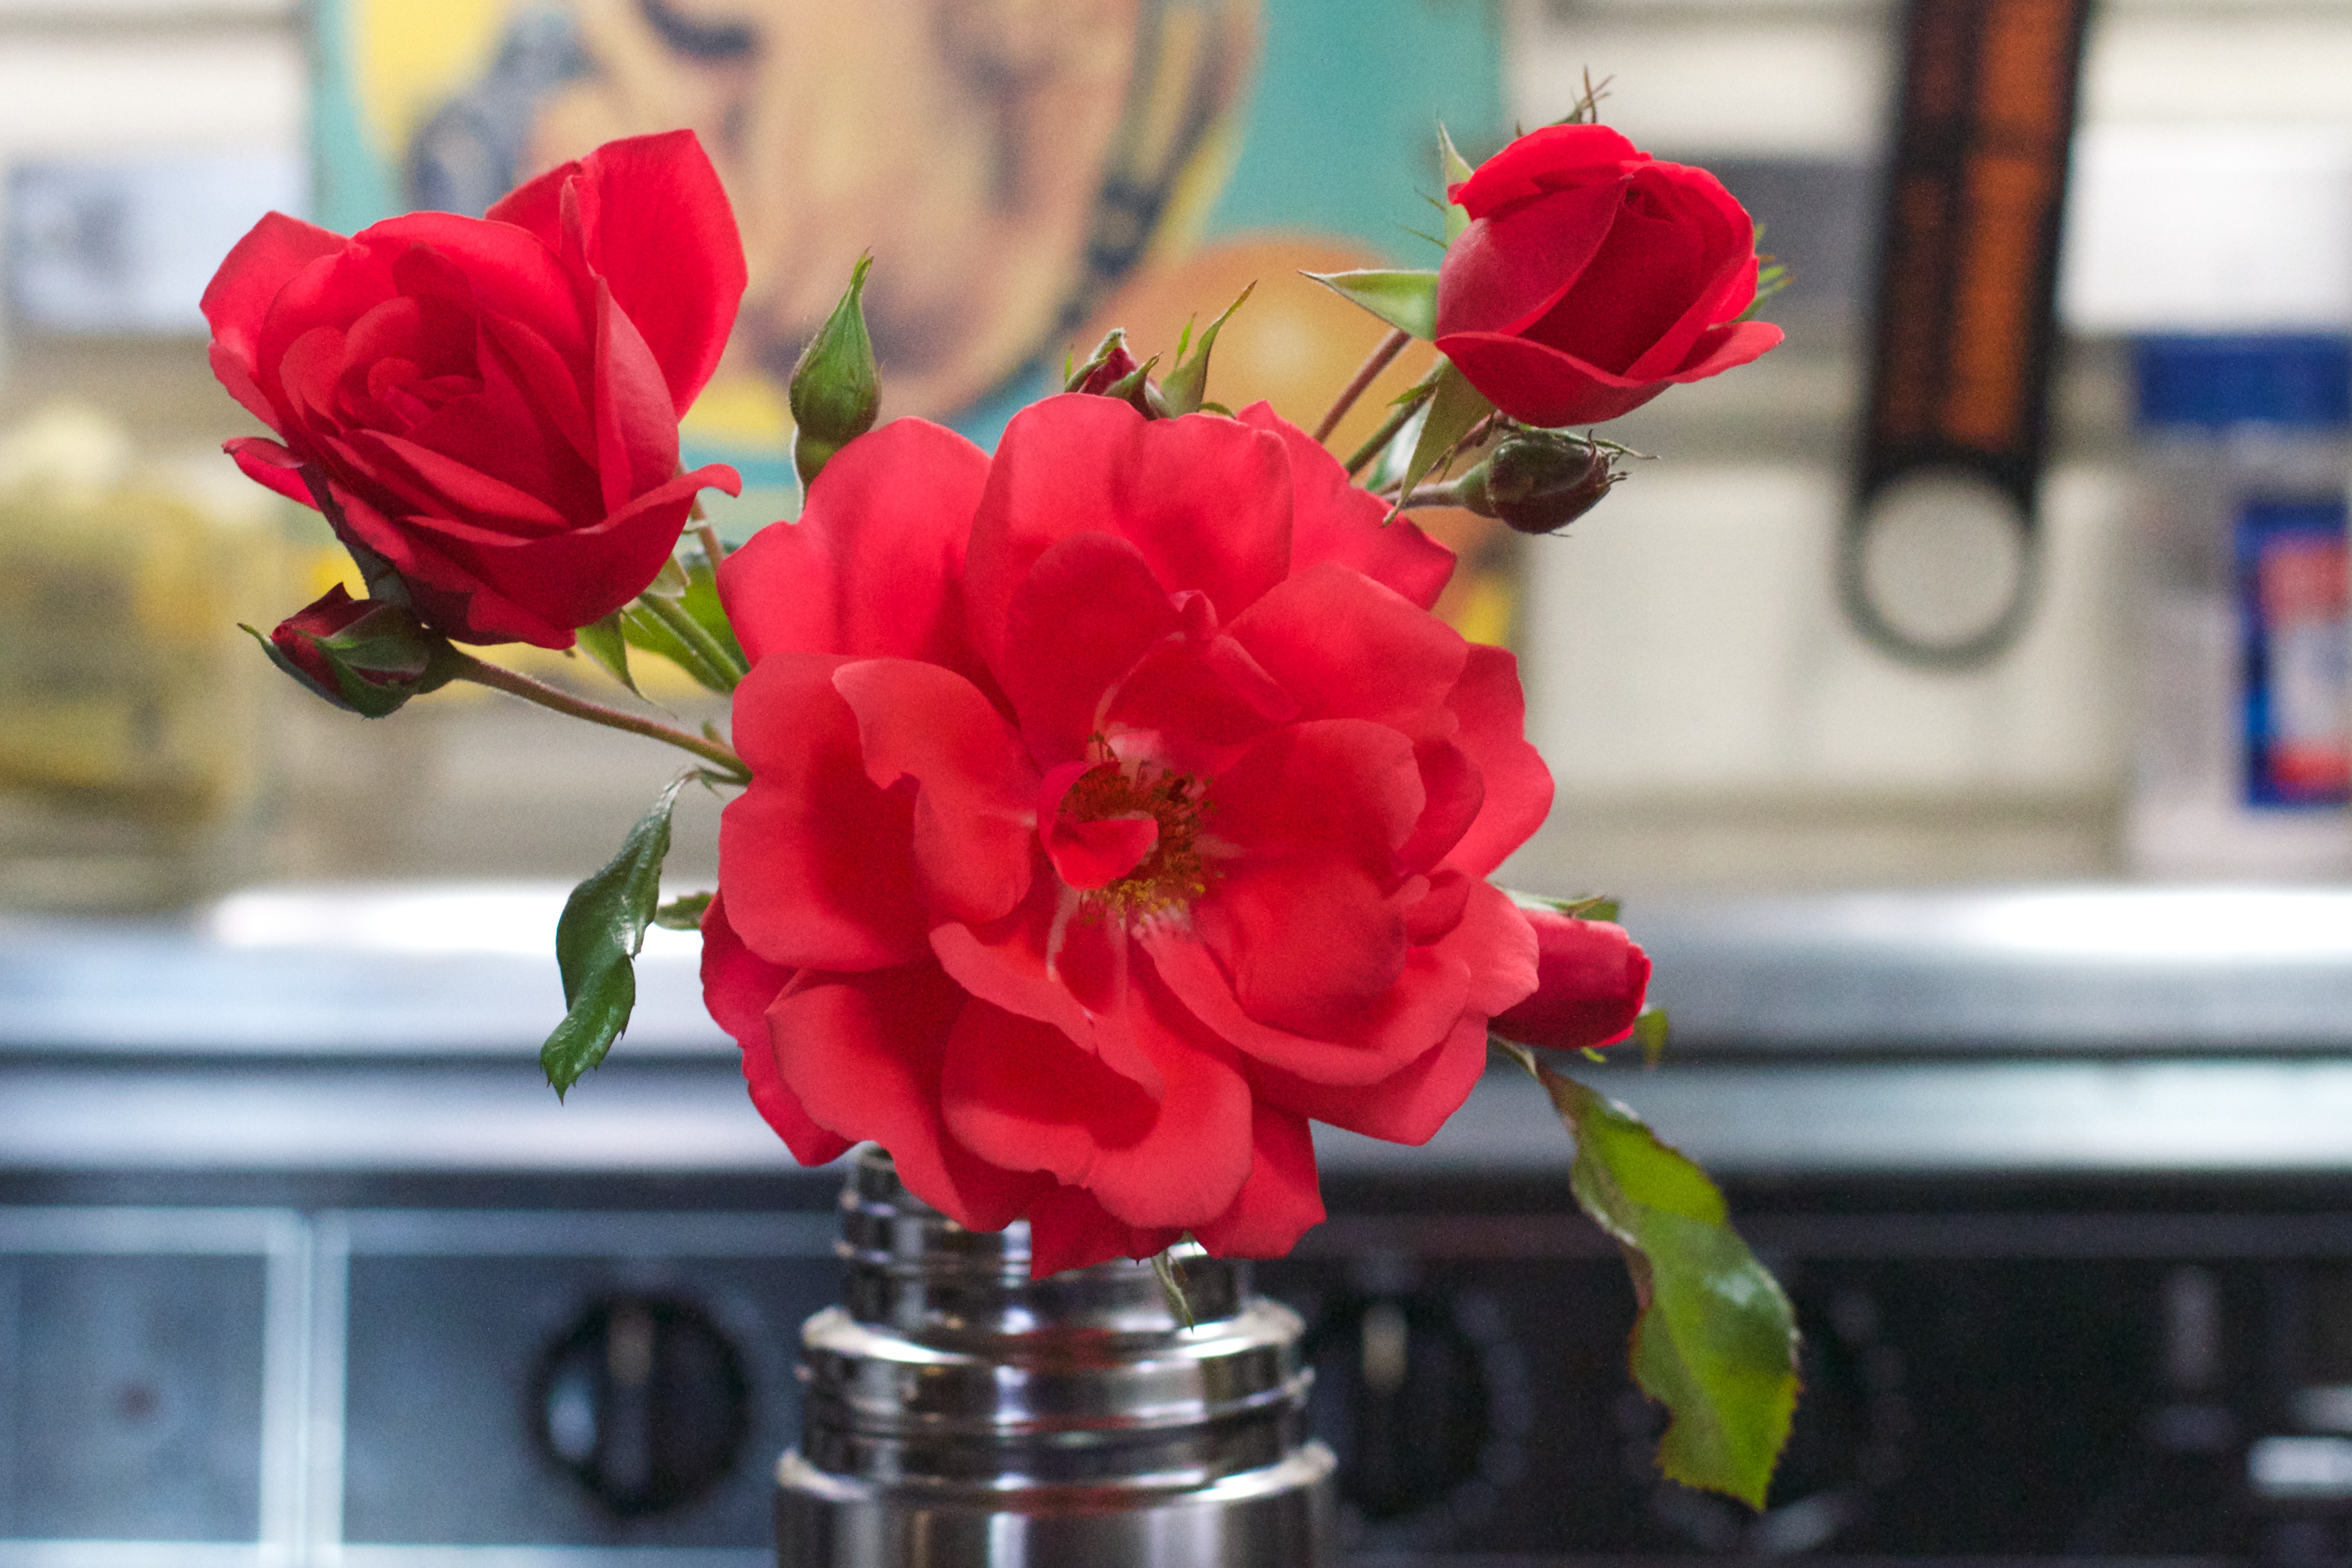
blossom, plant, flower, petal, rose, red, pink, floristry, flowering plant, garden roses, flower bouquet, cut flowers, floral design, land plant, flower arranging